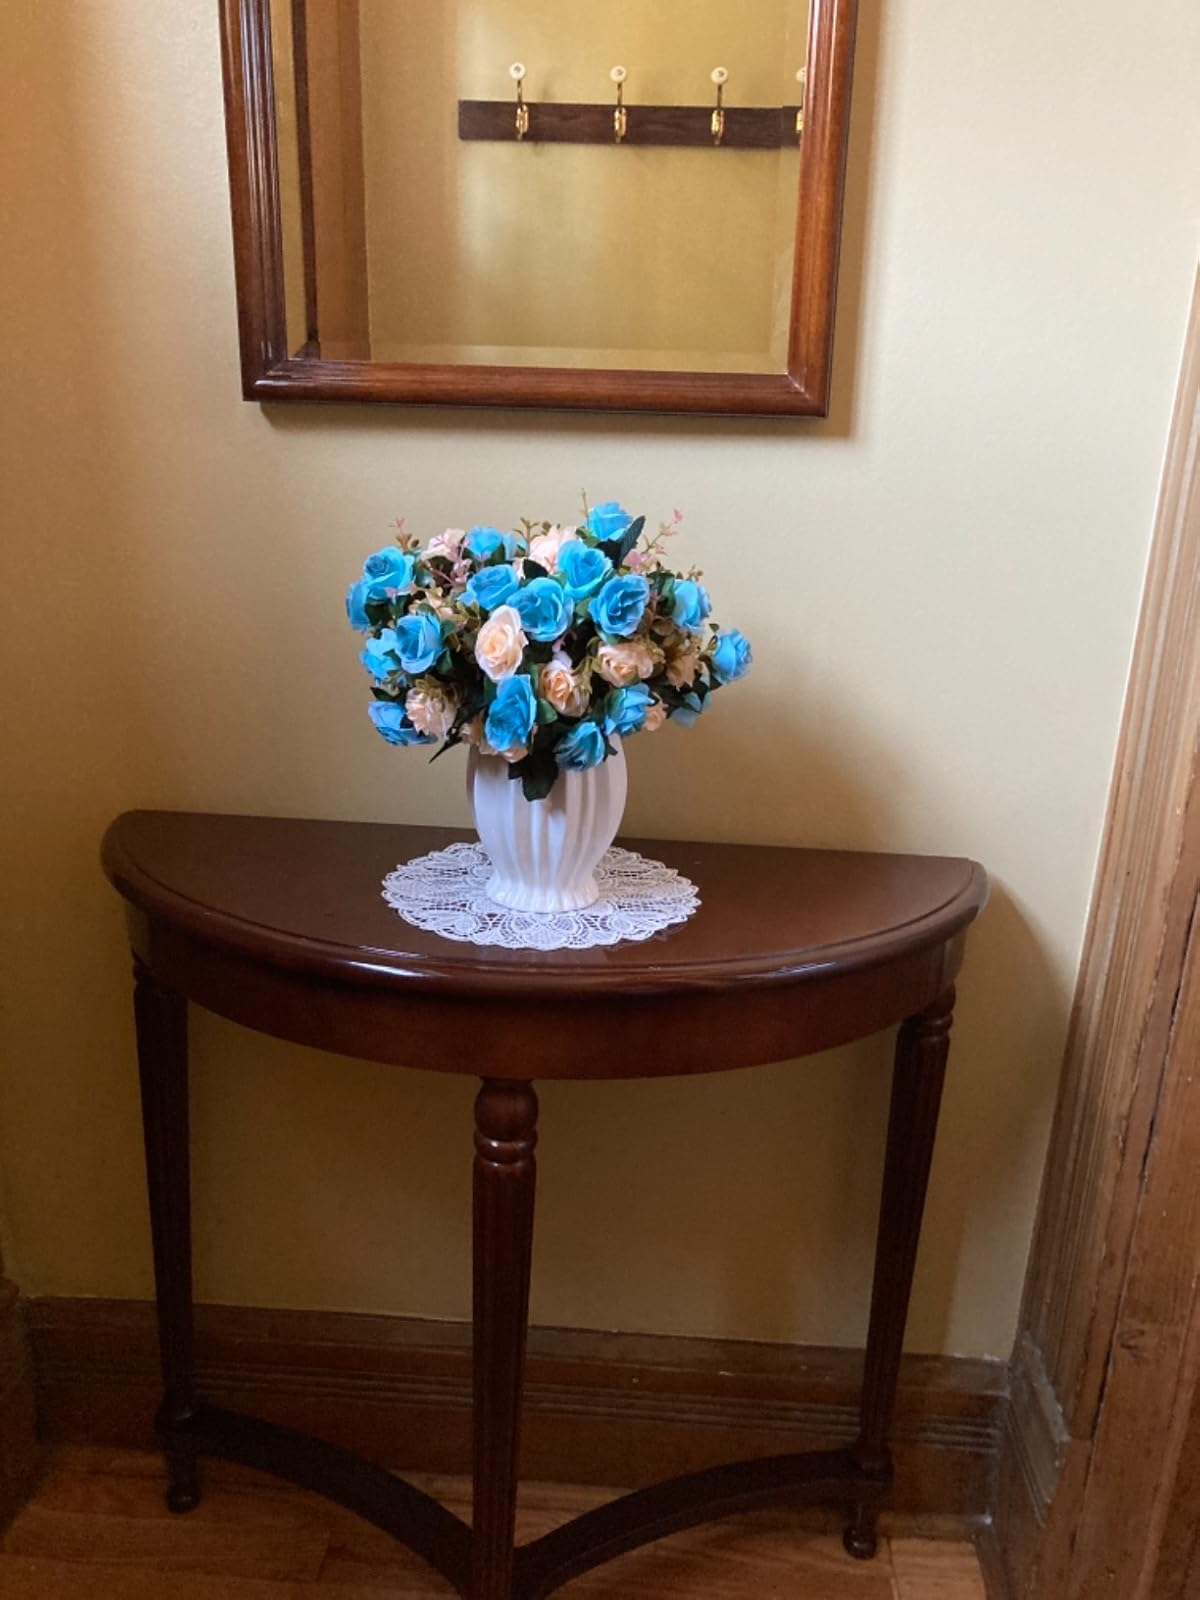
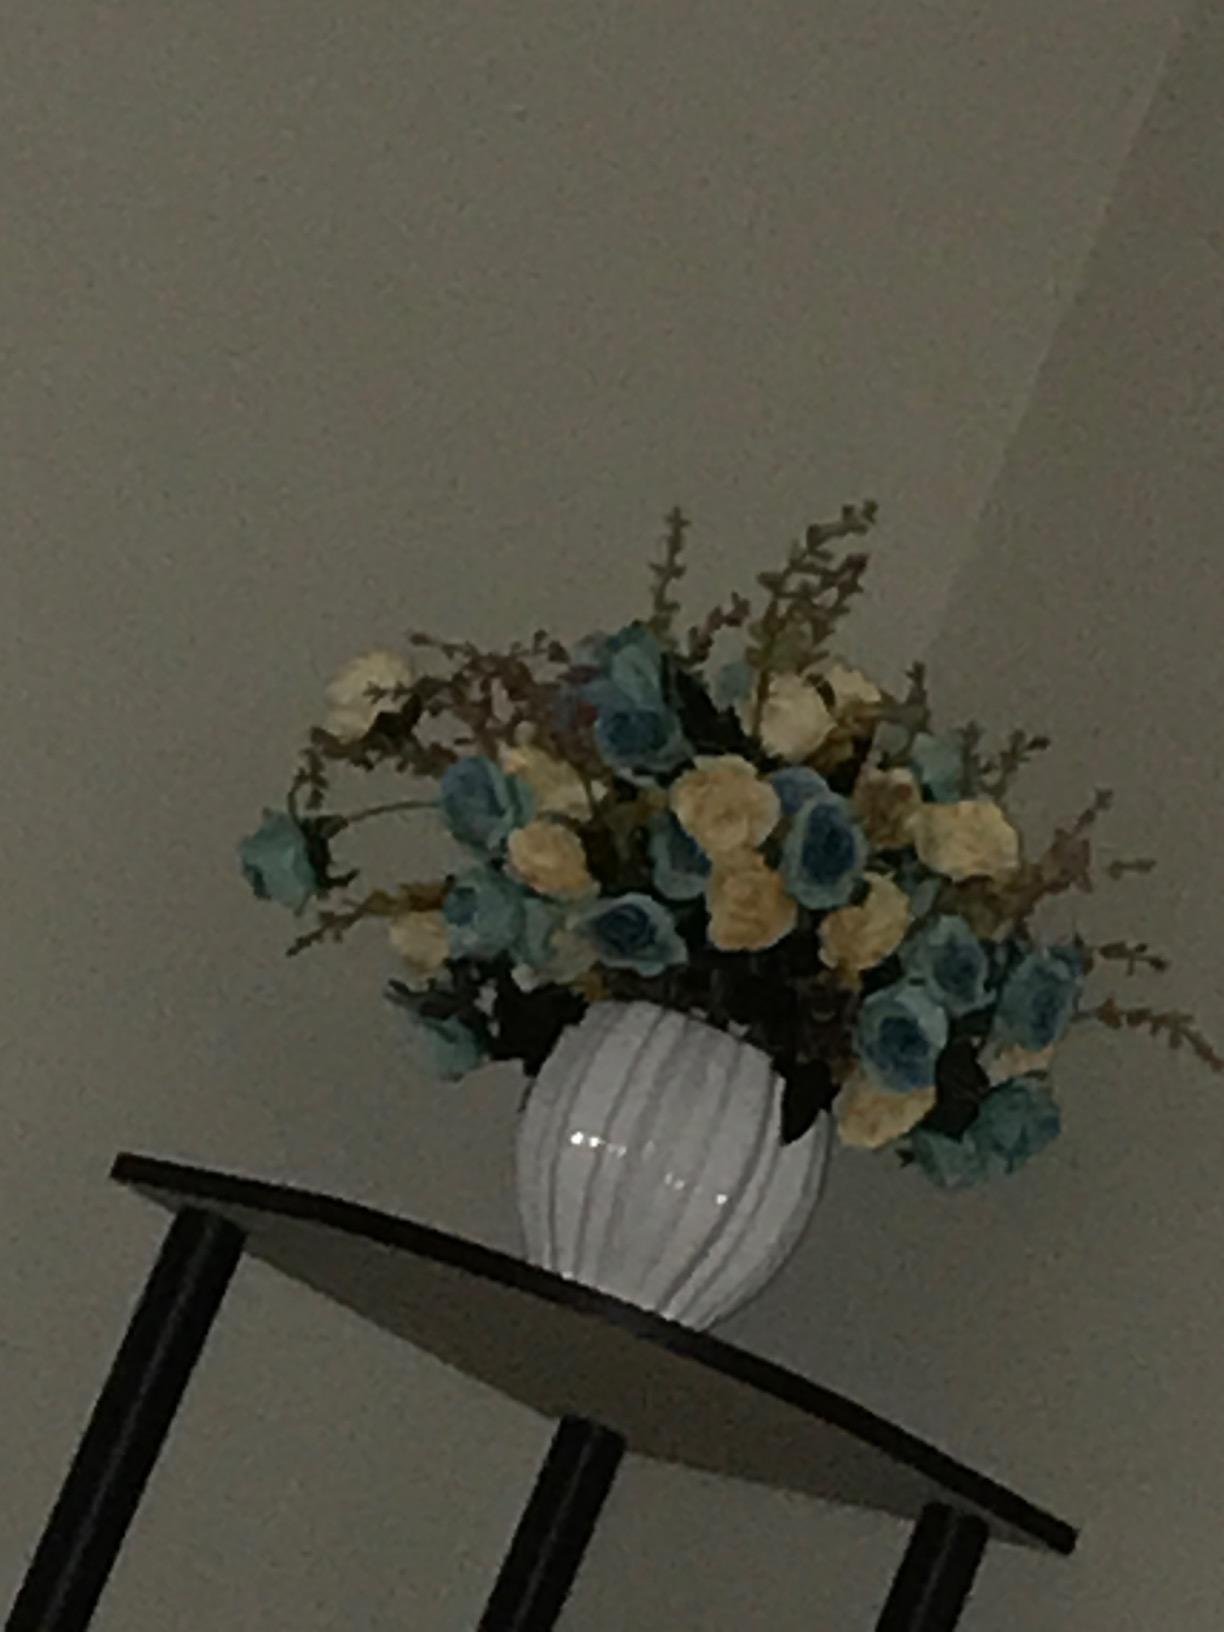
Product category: vase
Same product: yes